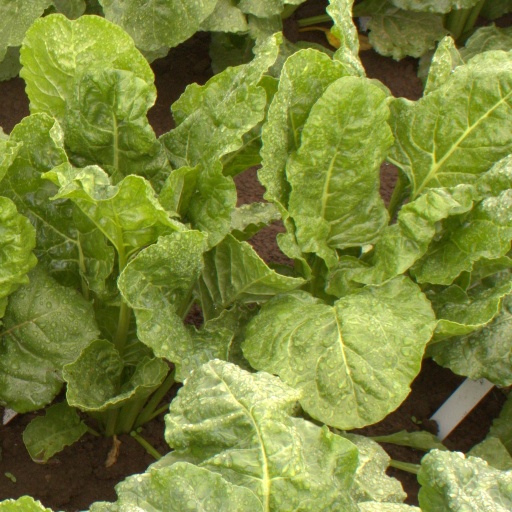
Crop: sugar beet